Answer in natural language. Considering the relative positions, is Bottle above or below black glossy countertop? Choose between the following options: below or above
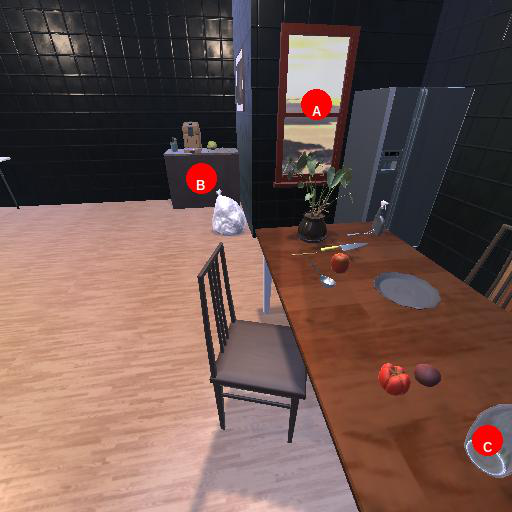
<answer>below</answer>